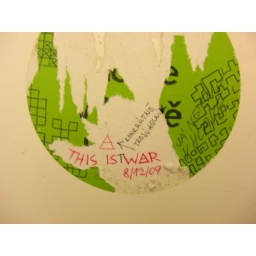
on the toilet walls in university library, Olomouc, CZ